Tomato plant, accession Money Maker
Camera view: vertical (180 deg); turntable rotation: 240 degrees
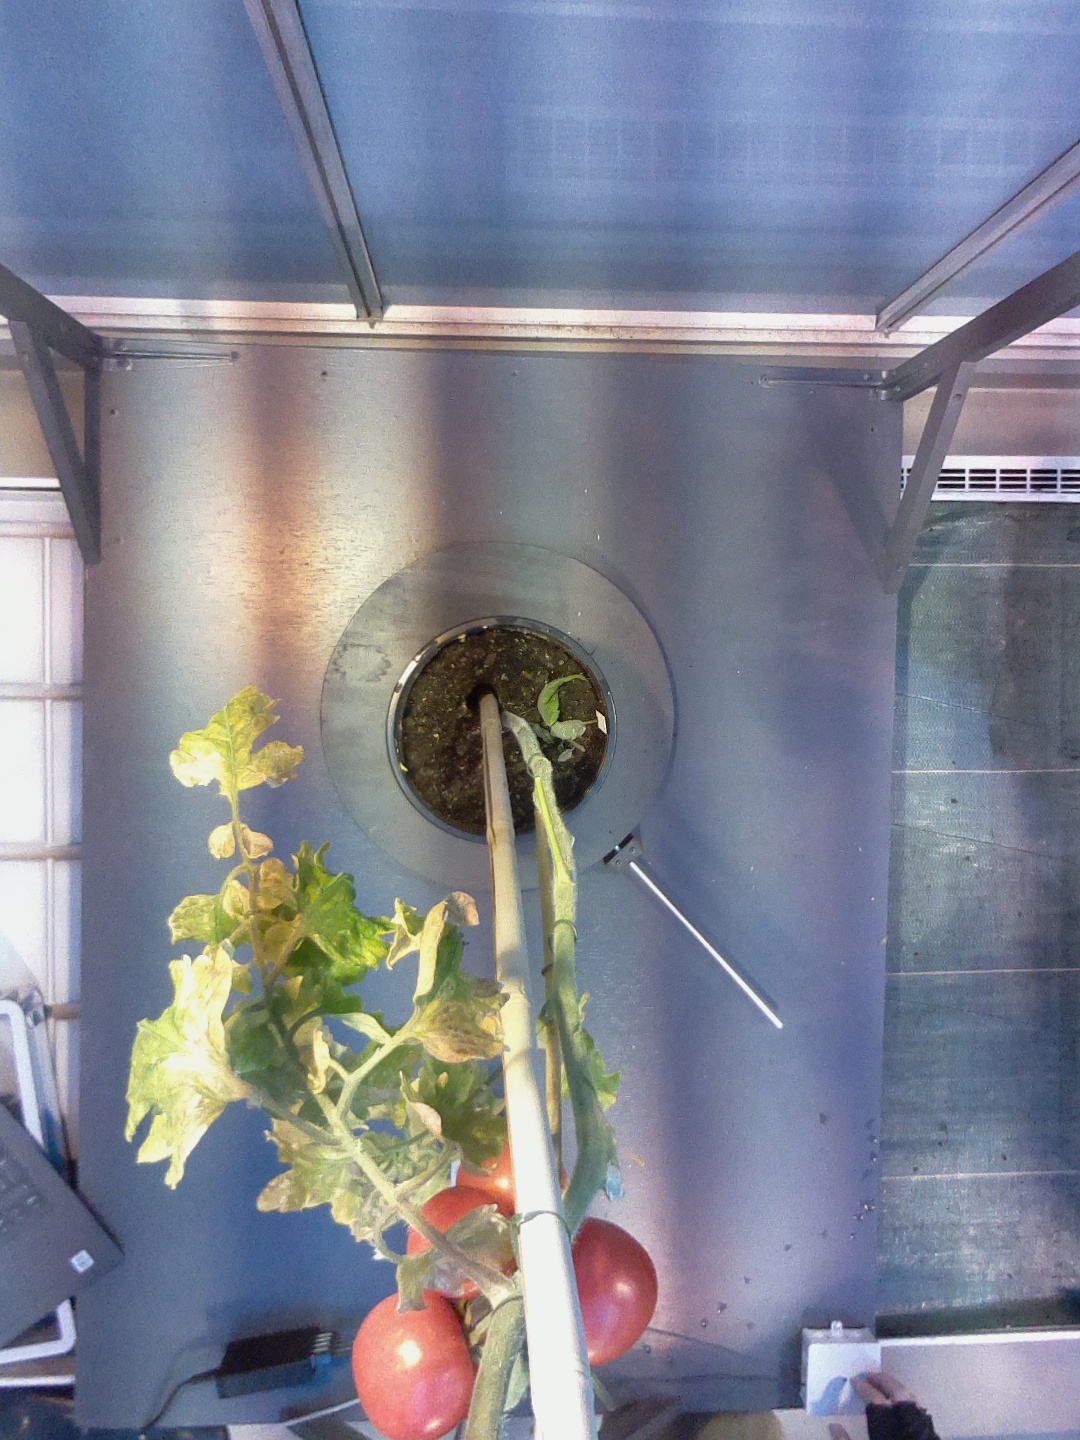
BBCH growth stage 89: 90%-100% of fruits show typical fully ripe color